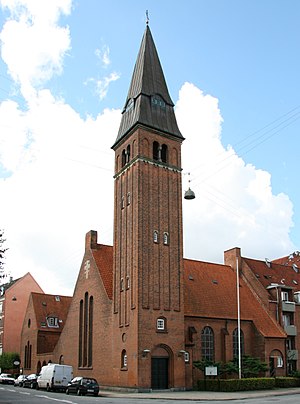
Kingos Kirke
Kingos Kirke
Kingos Kirke ligger i på hjørnet af Bragesgade og Nannasgade på Nørrebro i Københavns Kommune.